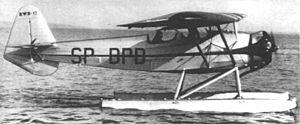
Un hydravion est un avion ayant la capacité de se poser ou de décoller sur l'eau. Ce terme est composé du grec ὕδωρ = « hydor » et du mot « avion ». Deux familles principales d'appareils existent : l'hydravion à coque et l'hydravion à flotteurs. Par ailleurs, l'hydravion ne doit pas être confondu avec un hydroglisseur ou un aéroglisseur.